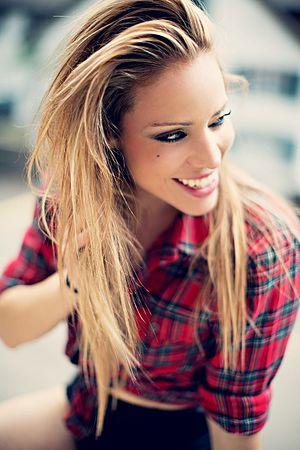
Evelyn, née Evelyn Zangger le 6 décembre 1980 à Zurich, est une chanteuse suisse, ex-membre du groupe de l'émission de télé-réalité Popstar suisse Tears.